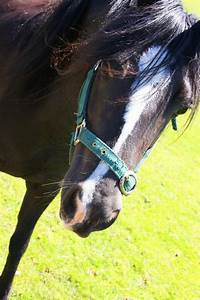
Label: horse